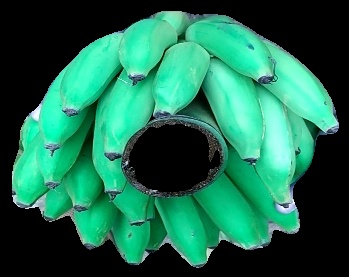
Variety: elakki-bale
Grade: grade1